DECtalk

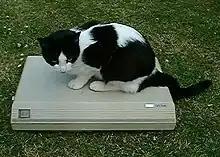
DECtalk DTC01 (with a cat for scale)

DECtalk is a speech synthesizer and text-to-speech technology that was developed by Digital Equipment Corporation in 1983, based largely on the work of Dennis Klatt at MIT, whose source-filter algorithm was variously known as KlattTalk or MITalk.